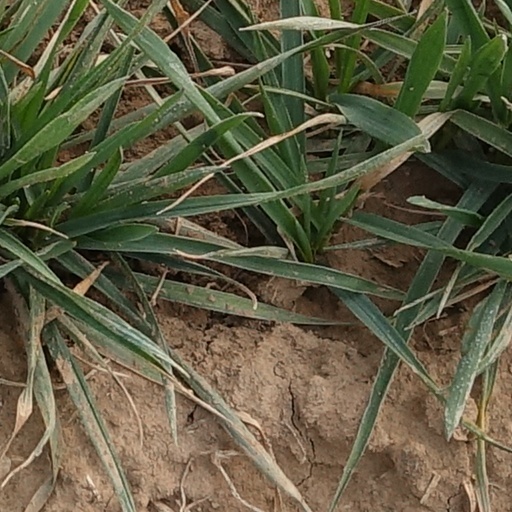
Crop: wheat